Richard Marx

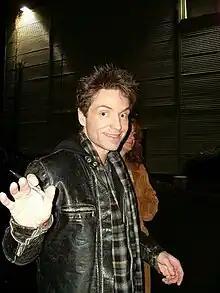
Marx in 2005

Richard Noel Marx (born September 16, 1963) is an American singer-songwriter. He has sold over 30 million albums worldwide.